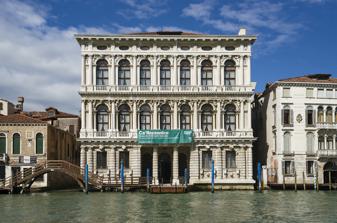
Building: Ca' Rezzonico
Country: Italy
Year built: 1758
Palazzo and art museum in Venice, Italy Ca' Rezzonico – Museum of 18th-century Venice The white marble façade of Ca' Rezzonico on the Grand Canal Click on the map for a fullscreen view Established 25 April 1936 ( 1936-04-25 ) Location Dorsoduro 3136, 30123 Venice , Italy Coordinates 45°26′0.33″N 12°19′36.54″E / 45.4334250°N 12.3268167°E / 45.4334250; 12.3268167 Type Art museum , Historic site Director Alberto Craievich Website carezzonico.visitmuve.it Ca' Rezzonico ( Italian pronunciation: [ˈka (r)retˈtsɔːniko] ) is a palazzo and art museum on the Grand Canal in the Dorsoduro sestiere of Venice , Italy. It is a particularly notable example of the 18th century Venetian baroque and rococo architecture and interior decoration, and displays paintings by the leading Venetian painters of the period, including Francesco Guardi and Giambattista Tiepolo . It is a public museum dedicated to 18th-century Venice ( Museo del Settecento Veneziano ) and one of the 11 venues managed by the Fondazione Musei Civici di Venezia . History Construction (17th-18th centuries) Ca' Rezzonico stands on the right bank of the Grand Canal of Venice , at the point where it is joined by the Rio di San Barnaba. The site was previously occupied by two houses, visible in early paintings of Venice in 1500, which a century and a half later were in a sad state of decay. They belonged to the Bon family , one of Venice's patrician clans. In 1649 the head of the family, Filippo Bon , a Procurator of the city and patron of the arts, decided to transform the two houses into a single large palazzo on the site. For this purpose he employed Baldassarre Longhena (1597-1682), the greatest proponent of Venetian Baroque , a style slowly replacing the Renaissance and Palladian architectural style. Longhena was the designer of the famous dome of the Church of Santa Maria della Salute , a Venice baroque landmark. By 1661 Longhena had combined the two earlier structures, and work had begun on the facade facing the canal, and had reached as high as the first, or Noble, floor. However, neither architect nor client was to see the completion of the Palazzo Bon: Longhena died in 1682, and Filippo Bon saw his finances ruined by the cost of the palazzo. He was forced to halt the work. View of the Grand Canal by Canaletto in 1726. The unfinished Palazzo is the white building the center on the left The Palazzo in the mid-19th century, by Carlo Naya Detail of the facade Filippo Bon died in 1712, and the unfinished palace, already decaying, was inherited by his sons and then grandsons, but none had the funds to complete the construction. In 1750 The Bons offered the unfinished palazzo to Giambattista Rezzonico , a banker and fabric merchant from Lombardy, whose family had bought a title of Venetian nobility in 1648, during the War of Candia war with the Ottoman Empire , when the Venetian state coffers were depleted. Rezzonico paid 60,000 gold ducats for the unfinished building. Municipal inspectors examined the building, and concluded that most of the structure was a ruin, in danger of collapse. Only the rear part of the building, completed up to the second floor, had a roof and could be saved. Rezzonico hired the most prestigious architect of his time, Giorgio Massari (1687-1766), who had built the churches of the Jesuits and the church of the Pietà in Venice, as well as the palazzo of the Grassi family, which faced the Rezzonico palace on the other side of the Grand Canal. A Canaletto painting of the early 18th century shows only the ground floor and first piano nobile completed, and a temporary roof protecting the structure from the elements. The Rezzonicos rushed the reconstruction along. In 1752, the accidental dropping of a piece of marble caused the scaffolding to collapse, dropping five stonemasons to the ground below. Massari largely followed the original plan of Longhena, but made a number of modifications to suit the lighter rococo tastes. He removed some ponderous double columns on the facade replacing them with more slender pillars, and eliminated a heavy plinth of columns, giving the building a lighter, more graceful appearance. He also installed a row of small oval windows above the larger windows on the second floor, adding light and a rococo touch. The facade was finished between 1750 and 1752. Turning his attention to the interior, Massari broke with Venetian custom and put the major ceremonial room at the back of the building, not overlooking the canal. He doubled the height of the ceiling in this room and eliminated walls to create a more dramatic space. He laid out a ceremonial route that would take visitors from the dock and gateway on the Grand Canal to a fountain in the interior courtyard, surmounted by the coat of arms of the Rezzonico in marble; then taking a triumphal hallway to the monumental stairway which took them up to the grand salon or ballroom. As soon as the salons were completed, their ceilings were painted with frescoes by Giovanni Battista Crosato and in trompe-l'œil by Girolamo Mengozzi Colonna . The interior work was nearly finished in 1756. The pinnacle of the Rezzonico's power and the Palazzo's grandeur came in 1758, when Carlo, the younger brother of Giambattista Rezzonico, was elected Pope as Clement XIII , the same year Ludovico Rezzonico married Faustina Savorgnan, uniting the two richest families in Venice. To mark that occasion, Rezzonico commissioned the most celebrated painter of Venice, the aging Giovanni Battista Tiepolo , to paint the ceilings of two salons, along painters with Gaspare Diziani and Jacopo Guarana . The palace was the site of further celebrations in 1759, when Aurelio Rezzonico was elected Procurator of San Marco , and in 1762, when Ludovico Rezzonico was elected to the same position. For three nights, the facades and interiors of the palace were lit with torches and candles in celebration. Upon his election as Pope, Carlo Rezzonico transferred a large part of the family art collection from Venice to Rome. 19th-20th century- decline and revival Fifty years after the completion of the palace, in 1810, the last member of the Venetian branch of the Rezzonicos, cardinal Abbondio of Pisa, died, bringing an end to the family line. The palace nearly became a Jesuit College, but went instead through several families, and in 1832 to Carlo Pindemonte, the grandson of a Piedomontese poet and political figure, Ippolito Pindemonte . Pindemonte sold all the furnishings and art collections of the palazzo. Only the frescos remained in situ. In 1837, Pindemonte sold the empty building to Count Ladislao Zelinsky, who in turn rented the palazzo to the Baron von Bülow, then to count Zichj Cerner. From 1840 to 1857, it was rented to the Duke of Modena and his family, which included Don Carlo, the Duke of Madrid, the pretender to the Spanish throne. Beginning in about 1850, the second floor of the palace was rented by the antiquarian and art dealer Jacobo Querci della Rovere, who used it as a gallery to sell paintings by Rubens, Rembrandt, Caravaggio, Canaletto, and other old masters. In the 1880s, it became the home of the painter Robert Barrett Browning , whose father Robert Browning , the poet, died in his apartment on the mezzanine floor in 1889. At this time, the American portrait painter John Singer Sargent also had a studio in the palazzo. In 1906 Browning received an offer from the German Emperor, Wilhelm II , to buy the building, but sold it instead to Count Lionello von Hierschel de Minerbi [ it ] , a deputy of the Italian parliament and a collector of modern art. The Palazzo became the setting for spectacular costume balls, celebrations by torchlight and candlelight, and concerts. American songwriter and composer Cole Porter rented Ca' Rezzonico for $4,000 a month in the 1920s. Porter engaged 50 gondoliers and employed a troupe of high-rope walkers to "perform in a blaze of colored lights". The global depression of the 1930s brought an end to Minerbi's funds and extravagance, and he sought a buyer for the Palace. After four years of negotiations, in June 1935 the city of Venice purchased the Palazzo and began to transform it into a museum of Venetian art from the 18th century. Works of art of the 18th century, including ceiling frescoes, from other houses and collections owned by the municipality were brought together in the Ca' Rezzonico, to accompany the original frescoes on the ceilings. The city also purchased additional works by Tiepolo , Guardi , Canova , and other artists to augment the collection. The building underwent a major restoration in the late 1970s and was completed in 2001. The ground floor and courtyard Ground floor passage from the Grand Canal to the inner courtyard and fountain Fountain in courtyard with Rezzonico coat of arms Grand stairway - Winter by Giusto Le Court Visitors typically arrived by gondola at the main entrance, opening onto the Grand Canal . The building is narrow and deep, with the facade on the canal only three rooms wide. Visitors passed through the entrance, and down a long corridor to the courtyard, where a fountain is placed, with the coat of arms of the Rezzonico family. The entrance to the streets of Venice is behind the fountain. From the ground floor, visitors climb to the Piano Nobile by the staircase of honour, which has marble balustrades decorated with statuary by Giusto Le Court . Le Court was the leading sculptor in Venice in the late 17th century, and worked closely on many projects with the first architect of the building, Longhena. Piano Nobile The Palazzo's ceremonial rooms are located on the piano nobile . The largest and most impressive is the grand salon or ballroom, fourteen by twenty-four meters in size, at the rear of the building. This room, created by Massari, is of double height, and appears even higher because of the trompe-l'œil architecture painted on the walls and ceiling by Girolamo Mengozzi Colonna (not by Pietro Visconti, as long believed). The centerpiece of the ceiling, painted by Giovanni Battista Crosato , depicts Apollo riding his carriage between Europe, Asia, Africa and the Americas. The coat of arms of the Rezzonico family, with a double-headed eagle, also is prominently displayed on the wall of the ballroom facing the entry door. The two enormous chandeliers made of wood and gilded metal, from the mid-18th century, are among the few fixtures that date to the original period of the building. The ballroom is now decorated with 18th century statues by Andrea Brustolon , including a statue of an Ethiopian warrior carved of ebony . The ballroom, the largest room in the Ca' Rezzonico The Chariot of Apollo fresco on the ceiling of the ballroom, by Giovanni Battista Crosato (1753) Trompe-l'œil decoration of the ballroom ceiling by Girolamo Mengozzi Colonna The Salon of the Allegory , a room decorated to commemorate the 1758 marriage of Ludovico Rezzonico, the nephew of Pope Clement XIII Rezzonico, and future procurator of San Marco, to Faustina Savorgnan, is also on the Piano Nobile . The ceiling has a large fresco by Giambattista Tiepolo and his son, Giandomenico Tiepolo, depicting the groom and his bride ferried by Apollo's chariot. It was one of the last works of Tiepolo in Venice, before his departure for Madrid in 1762. Tiepolo completed the work on the ceiling in only twelve days on the scaffolding. The Tiepolo fresco, like the paintings in the Grand salon, is framed by trompe-l'œil paintings of architecture, including a false balustrade, by Girolamo Mengozzi Colonna , who also did the painted frames in the Grand Salon. The painting depicts the bridal couple in a chariot, being led by the sun god, Apollo. Other allegorical figures include cupid blindfold, a flight of putti and doves, the figure of Fame, holding a trumpet; the three graces on a cloud; a bearded old man with a laurel crown symbolizing Merit; and a lion, the symbol of Venice, along with coats of arms of the two families. The furnishings of the salon included paintings and furnishings by Italian artists of the first half and mid-18th century, including portrait of Pope Clement XIII Rezzonico by Anton Raphael Mengs , a retable by Francesco Zugno , a pupil of Tiepolo, and a prie-dieu of carved walnut illustrating the fantasy of the Italian rococo style. A passage from the Salon leads to a small chapel , suspended over the Rio San Barnaba. The chapel was built by either Aurelio Rezzonico or Cardinal Rezzonico, the nephew of Pope Clement XIII, in the second half of the 18th century. Some of the original decoration remains, including the sculpted and gilded rococo stucco sculpture on the white walls, and a retable, The Virgin and Saints , by a pupil of Tiepolo, Francesco Zugno , and prie-dieu , or seat for kneeling and praying, in the twisting and turning Venetian rococo style. Wedding couple in chariot on the ceiling of the Salon of the Allegory, by Giambattista Tiepolo (1758) Francesco Falier by Bernardino Castelli The holy family and St. John the Baptist , by Francesco Zugno Tapestry with arms of the Tiepolo family The Salon of Pastels was originally a room for holding audiences; in that room the Papal Legate informed Cardinal Rezzonico that he had been elected Pope the day before. The ceiling is decorated with frescos depicting the Triumph of the Arts over Ignorance, presented in a trompe-l'œil painted frame, with allegorical scenes painted in the corners. The paintings, particularly The Triumph of Poetry , date from the time when Tiepolo was working in the main salon, and are usually attributed to either Giambattista Crosato or Gaspare Diziani of Belluno. The room takes its name from the number of pastel portraits by Rosalba Carriera and other notable Venetian artists. They include a fine pastel portrait of the opera singer Faustina Bordoni by Carriera. Another notable pastel portrait is that of Cecilia Guardi Tiepolo, wife of the painter Tiepolo, painted by her son Lorenzo. It was painted in 1757. Madonna orante - Rosalba Carriera Ritratto di gentiluomo in rosso - Rosalba Carriera Suor Maria Caterina Puppi - Rosalba Carriera Faustina Bordoni - Rosalba Carriera Lucietta Sartori - Rosalba Carriera Giambattista Sartori - Rosalba Carriera Gerolamo Maria Balbi - Marianna Carlevaris Cornelia Foscolo Balbi - Marianna Carlevaris Caterina Balbi - Marianna Carlevaris Marco Balbi - Marianna Carlevaris Ritratto di un bambino nobile -  Gian Antonio Lazzari Ritratto di un nobile - Gian Antonio Lazzari Ritratto di gentildonna - Gian Antonio Lazzari Cecilia Guardi Tiepolo - Lorenzo Tiepolo The Tapestry Hall features three large Flemish tapestries from the end of the 17th century, as well as sculpted and gilded furniture from the period. The ceiling frescoes represent The Triumph of Virtue , by Jacopo Guarana . The yellow door is also notable; it portrays a lacquered painting of a Chinese man with a parasol, surrounded by floral motifs, and dates from 1760. The Throne Room At the end of the piano nobile , looks out at both the Grand Canal and the Rio San Barnaba. It takes its name from an elaborate gilded and sculpted wooden throne which was used during the brief visit of Pope Pius VI in 1778, on his way from Rome to Vienna. It was also the bridal chamber of Ludovico Rezzonico and Faustina Savorgnan. Besides the throne, the other notable features of the room are the ceiling frescos, titled The Allegory of Merit , which were painted by Tiepolo and his sons in just twelve days. The furniture in the room is also notable, particularly sculpted and gilded tables, mirrors and candlesticks, ornamented with statues of putti and figures representing the different virtues. The room also features several fine Chinese porcelain vases. Allegory of Merit Accompanied by Nobility and Virtue Giambattista Tiepolo Gian Rinaldo Carli 1749 by Bartolomeo Nazari Gerolamo Maria Balbi by Fortunato Pasquetti Pietro Barbarigo detto lo Zoppo by Bernardino Castelli The Tiepolo Hall Has the third of the four Tiepolo ceilings in the building, called Nobility and Virtue defeating Ignorance . Unlike the other Tiepolo ceilings, this ceiling, painted in 1744–45, was not made for the Ca' Rezzonico, but for the family of Pietro Barbarigo for his own house in Santa Maria del Giglio. It was bought by the city of Venice in 1934 and installed in the museum. The room also displays paintings by Venetian artists, including Pietro Longhi , Francesco Guardi , and two early works in oval frames by Giambattista Tiepolo from 1715 to 1716. The furnishings also pieces of Venetian baroque furniture, including a gaming table, and an ornate painted secretary, or cabinet, used to hold previous objects, made in Germany in the 18th century. Nobility and Virtue defeating Ignorance by Giambattista Tiepolo San Rocco by Giuseppe Angeli Giacomo il Maggiore by Giuseppe Angeli St Martin of Tours by Giambattista Tiepolo Saint Blaise by Giambattista Tiepolo Old man with diadem by Giandomenico Tiepolo Young man with helmet by Giandomenico Tiepolo The library (or Morlaiter hall) with four large bookcases filled with small sculptures in terra-cotta or baked earth by the Venetian sculptor Giovanni Maria Morlaiter (1699-1781), which were acquired for the museum by the City of Venice in 1935. The ceiling has a fresco on the same theme as the Tiepolo fresco in the Throne Room, Allegory of Merit , by Mattia Bortoloni . Lazzarini Hall The Lazzarini Hall takes its name from the Venetian painter Gregorio Lazzarini , from the end of the 17th century. The three large mythological paintings in the room were attributed to him in the 19th century. More recent scholarship attributes one painting in the room, Orpheus massacred by the Bacchanantes , to Lazzari. The others are now attributed to Antonio Bellucci and Antonio Molinari . The five oval paintings on the ceiling, also on mythological themes, are by Francesco Maffei , from the end of the 17th century. The room also features a very fine marquetry desk, inlaid with ivory and decorated with gilded bronze, by the ebenist Pietro Pifetti, signed and dated 1741. Allegory of Merit by Mattia Bortoloni Hercules and Omphale by Antonio Bellucci Brustolon Hall The Brustolon Hall is devoted to the sculpted furniture and carved figures of Andrea Brustolon , the most celebrated Venetian baroque wood sculptor. The works displayed are dated 1706, and use different colored woods, including ebony, and extremely ornate baroque curves and twists to portray action and emotion. The room also features a notable chandelier with multi-colored glass in floral forms from the Murano glass workshop of Giuseppe Briani, made in the middle of the 18th century. Murano glass chandelier in the Brustolon Hall by Giuseppe Briani (mid-18th century) Allegory of the fortitude by Nicolas Régnier The suicide of Cato by Giambattista Langetti Tantalus chained by Giambattista Langetti Lot and his daughters by Pietro Ricchi Ceiling from palazzo nani in Ca'Rezzonico-museum Africa America Europa Asia Portego In the traditional structure of the Venetian palace, the portego , or passing lounge, was the largest room of the building, intended to play the role of a performance room. This space today presents marble busts of the eighteenth century representing allegorical portraits and figures, while the walls are covered with Red Verona marble . Lucretia by Filippo Parodi Italian sculptor Baroque of the Genoese school , pupil of Gian Lorenzo Bernini . Active in Padua and Venice. Allegory of Envy by Giusto Le Court . Pair of Atlantis marble supporting a lintel chimney by Alessandro Vittoria (1525 -1608) a sculptor Mannerist of the Venetian school. A marble bust of the Pope Innocent XI above the door. Busts of Democritus and Heraclitus by Giuseppe Torretti . Portego Lucrezia by Filippo Parodi Allegory of Envy by Giusto Le Court Atlas by Alessandro Vittoria Atlas by Alessandro Vittoria Bust of the Pope Innocent XI Democritus by Giuseppe Torretti Heraclitus by Giuseppe Torretti Second floor galleries Portego paintings The second (third, in U.S. use), or upper floor, contains a series of galleries displaying Venetian paintings and decorative arts from the 18th century. Several major paintings by Canaletto are on display, including Architectural Caprice and two views of the Grand Canal, painted in 1719-20 during his youth. They marked the beginning of his famous series of Venice scenes. They were purchased for the museum by the City of Venice in 1983. Another large-scale depiction of the port The festival of Saint Martha by Gaspare Diziani , is also on display, along with several celebrated scenes of life in Venice during the period by Francesco Guardi . Ritratto del cardinale Federico Corner - Bernardo Strozzi Ritratto di vecchia - Pietro Bellotti Ritratto di gentiluomo in parrucca - Sebastiano Bombelli Pastorale - Francesco Zuccarelli La Sagra di Santa Marta - Gaspare Diziani Veduta di porto fluviale - Luca Carlevarijs Prospettiva con portico - Giuseppe Moretti Il convegno diplomatico - Francesco Guardi Il rio dei Mendicanti - Canaletto Canal Grande da Palazzo Balbi a Rialto - Canaletto Mucius Scaevola in front of Porsenna - Giovanni Antonio Pellegrini Interno della basilica di San Pietro a Roma - Giovanni Paolo Panini La comunione di San Filippo Neri - Giuseppe Angeli Ritratto di gentiluomo in rosso - Niccolò Cassana Giustina Donà dalle Rose - Lodovico Gallina Ritratto del Senatore Giovanni Correr - Antonio Bellucci Ragazzo con piffero - Domenico Maggiotto Ragazzo con mela - Antonio Marinetti Testa di vecchio barbuto - Giuseppe Nogari Madonna leggente - Francesco Capella Parlor Room The Parlor Hall takes its name from Francesco Guardi's painting: The Parlor of the Nuns at San Zaccaria (1740-1745) exhibited in the hall with | The Foyer of Dandolo's palace in San Moisè . The fresco of the ceiling entitled: Conjugal Concorde crowned by Virtue in the presence of Justice, Prudence, Temperance, Fame, Abundance is a work of Costantino Cedini (Padua, 1741 - Venice, 1811), member of the Guild of the painters of Venice and professor at the Academy of Fine Arts of Venice. The fresco was originally in the palace Nani in Cannaregio. It was transferred in the 1930s to its current location. The frame surrounding the fresco is older than a century ago and is due to the quadraturist Antonio Felice Ferrari (1667 - 1720). The room with Francesco Guardi's famous painting The fresco of Costantino Cedini The Parlor of the Nuns at San Zaccaria by Francesco Guardi The Foyer of Dandolo's palace in San Moisè by Francesco Guardi Portrait of Francesco Guardi by Pietro Longhi Martyrdom of Saint Theodora of Rome by Giambattista Tiepolo View of St. Mark's Basin Samuel Egerton by Bartolomeo Nazari Benedetto Ganassoni by Pietro Longhi squall by Giuseppe Zais Other Venetian artists whose works can be seen on this floor include Cima da Conegliano , Alvise Vivarini , Bonifacio de' Pitati ; Tintoretto , Schiavone , the Bassano family, Paolo Fiammingo , Lambert Sustris ; Padovanino and Carpinoni , Pietro Vecchia , Giovanni Segala , Palma il Giovane , Bernardo Strozzi , Francesco Maffei , Giovan Battista Langetti , Pietro Liberi ; Balestra , Niccolò Bambini , Piazzetta , Nicola Grassi , Pietro Longhi , Rosalba Carriera , Sebastiano and Marco Ricci , Pellegrini , Amigoni , Antonio Marini , Zuccarelli , Zais , Giuseppe Bernardino Bison , Natale Schiavoni , Ippolito Caffi , Mancini, and Emma Ciardi . Frescos from Villa Zianigo A section on the second floor contains rooms with of frescos by Giandomenico Tiepolo , son of Giambattista Tiepolo , which were originally in the Villa Zianigo, near Mirano . The hallway In the corridor leading to the hall, on the left wall, a scene of the liberated Jerusalem of the Cup: "Renaud who abandons the Garden of Armida" by Giandomenico Tiepolo, who was on the ground floor of the villa from Zianigo. On the right wall of the vestibule two canvases of Nicolò Bambini : Achilles and the girls of Licomede and The Sabines' kidnapping ; overcoming these two canvases The Apotheosis of Venice by Francesco Fontebasso ; on the right, an "Allegory of Summer"; on the back wall: Falcon chasing a flock of sparrows on the run by Giandomenico Tiepolo. Achille e le figlie di Licomede by Nicolò Bambini Ratto delle Sabine by Nicolò Bambini Apoteosi di Venezia by Francesco Fontebasso Rinaldo lasciando il giardino d'Armida Camerino del falchetto Falchetto che piomba sullo stormo di passeri in fuga Pulcinella was a standard character in Italian Commedia dell'arte since the 17th century, a figure for ridicule and satire; he  wore a tall white hat and gown, a mask, and carried a club or long forks. The frescos were begun in about 1759, and illustrate the stories of Pulcinella in various comic or satiric scenes. They were originally made by the elder Tiepolo for his own country house. They were finished in about 1797. Another important Tiepolo work is displayed in tho section; the New World ; a long fresco in the corridor which was originally on the ground floor of the Villa Zianigo, depicting a line of Venetians, including one in a Pulcinella costume with a long a fork, waiting to look into a magic lantern presentation, Promenade is said to show Tiepolo himself, to the right, looking at the scene ironically through his eyeglass. On the opposite wall are two more scenes, Promenade and Minuet , showing, also in a certain ironic vein, Venetian aristocrats dancing and promenading. The Pulcinella Room, in this section, contains a group of three frescoes by Giandomenico Tiepolo from the Villa, called Pulcinella in Love , Pulcinella and the Saltimboques , and the Departure of Pulcinella . The round fresco on the ceiling depicts Pulcinella seen from below walking across a tightrope. These paintings were made between 1793 and 1797 at the Villa Zianigo, at the time of the first occupation of Venice by the French, and the beginning of downfall of the Venetian Republic, and its particular style of life and art. The Pulicinella section contains two more rooms, the Cabinet of the Centaurs and the Cabinet of Satyrs , with monochromatic scenes by Giandomenico Tiepolo of themes and creatures. The ceiling of the Cabinet of Centaurs has a red monochrome meed image called Rhapsody , which is said to be a tribute to the poet Homer, along with medallions and images of mythological scenes and creatures. On the ceiling is a large rectangular painting of Scenes from Roman History , and, over the doors, more images of both male and female satyrs. The Chapel is a room which displays paintings by Giandomenico Tiepolo for the chapel of the Villa Zianigo, which was consecrated in 1758. The paintings are signed by Tiepolo with the date 1759. The main figure in the paintings is Saint Jerome Émilien, depicted with handcuffs to represent his imprisonment in 1511 by soldiers of the Holy Roman Empire, and his liberation, according to the legend, through the intervention of the Virgin Mary. Minuetto in villa di Zianigo Ceiling of Mondo Novo Hall Centauro che rimuove una satira La danza dei satiri L’altalena del satiro Pulcinelli a riposo Pulcinella innamorato Il casotto dei saltimbanchi Altalena dei pulcinelli - Ceilling Madonna col Bambino adorata da San Girolamo Miani e da San Giacomo apostolo Hiëronymus Emiliani Antonio Guardi Room Commissioned by Maria Barbarigo Savorgnan from the painter Antonio Guardi , the frescoes of this room were covered with plaster during the nineteenth century and found during a restoration of the Palace Barbarigo Dabalà in 1936. Detached and mounted they were transferred to Ca' Rezzonico. They are three in number: Minerva ; Venus and Love before Vulcan's forge ; and Apollo . The frescoes were framed with plasterwork. These restored frescoes are the only examples of this type of work by Guardi. The Veiled Lady , represents the allegory of Purity, is the work of the Venetian sculptor Antonio Corradini, who was known for his depiction of figures under veils. Minerva Apollo Venere e Amore di fronte alla fucina di Vulcano Battel Gianantonio Guardi Duel between knights Gianantonio Guardi The Veiled Lady (1772) by Corradini Longhi Hall The paintings in this room offer the opportunity to compare two different trends in the Venetian painting school of the Eighteenth century: vivid, sensual, rococo, visible in the allegorical and mythological works of Giambattista Tiepolo , with a ceiling, "zephyr and Flore" ironic and the critical spirit of the Venetian Lights, visible in the paintings of Pietro Longhi hanging on the walls. The canvas of Tiepolo, painted in the 1730s for Ca' Pesaro, is part of the beginnings of his work. The joint presence of Zephyr, one of the four winds, and Flore is a reference to spring, so to fertility. The colors are bright and transparent. The artist has virtually drawn sensual flesh tones and accentuated color contrasts. Pietro Longhi's series of paintings on the walls depict scenes from everyday life; a visit to a painting studio, a hairdresser at work, scenes of family and family life, concerts, events and entertainment. Longhi appears in them as an insightful observer of forms and ways of life, submitting in detail the empty habits and pompous weaknesses of his heroes and their world. He distinguishes himself by presenting house interiors as, to a certain extent, by Canaletto with his vedute. Longhi Hall Longhi Room - Ceilling by Giambattista Tiepolo La filatrice 1740, by Pietro Longhi Le lavandaie 1740 La Polenta 1740 La venditrice di frittole 1755 L'allegra coppia 1740 Il concertino in famiglia 1752 Il Ciarlatano 1757 La cioccolata del mattino 1775 La scuola di lavoro 1752 La venditrice di essenze 1756 La furlane 1750 Famiglia Patrizia 1755 La famiglia Rezzonico 1758 Portrait of William Graham (2e duc de Montrose) 1755 Colloquio fra baute 1760 La visita al convento 1760 La visita in bauta 1760 Il gigante Magrath 1760 Gli alchimisti 1757 Ritratto di Adriana Giustinian Barbarigo 1776-1779 La pettinatrice 1760 L'indovina 1752 La passaggiata a cavallo 1755-1760 La prova dell'abito 1760 La toeletta 1760 Il parrucchiere 1760 Visita all'ammalato 1774 Visita del frate 1775 L'ambasciata del moro 1751 Il rinoceronte 1751 L'atelier del pittore 1740 Green lacquer room The decoration of this piece ( Sala delle Lacche Verdi ) is a set of furniture painted green and gold, called Salotto Calbo-Crotta with chinoiserie motifs, very popular in Venetian eighteenth century. The set comes from Palazzo Calbo Crotta in Cannaregio . On the ceiling of the hall is the fresco of Giovanni Antonio Guardi's triumph of Diana, from the Barbarigo-Dabalà palace to Angelo Raffaele. The allegorico-mythological work, created in the 1850s, is a perfect example of the talent of the artist in the style of rock, bright and full of fantasy. The walls of the room are decorated with vedute and landscapes. Landscape with monks and travelers and Landscape with mill and laundress by Marco Ricci , Italian vedute engraver and painter. Main initiator Venetian landscape in the eighteenth century. Caprice with an arch and Caprice with the fountain of Neptune by Luca Carlevarijs . Landscape with marine and Landscape with a caravan by Johann Anton Eismann, an Austrian painter born in Salzburg and active in Verona and Venice. He mainly painted scenes of port and battle genre. He died in Venice in 1698. Landscape with a waterfall and Landscape with a marine by Jacob de Heusch , Dutch painter of the golden century. He is known for his paintings of Italian landscapes. From Giuseppe Zais , already met in other rooms: Landscape , Landscape with shepherds , Landscape with milking Green lacquer room Trionfo di diana - Ceiling Paesaggio con monaci e viandanti by Marco Ricci Paesaggio con mulino e lavandaie by Marco Ricci Capriccio con arco by Luca Carlevarijs Capriccio con la fontana di Nettuno by Luca Carlevarijs Paesaggio con marina by Johann Anton Eisman Paesaggio con Carovana by Johann Anton Eisman Paesaggio con cascata by Jacob de Heusch Paesaggio con marina by Jacob de Heusch Paesaggio con pastore by Giuseppe Zais Paesaggio by Giuseppe Zais Paesaggio con la mungitura by Giuseppe Zais Paesaggio con riposo al torrente by Giuseppe Zais Third Floor and mezzanine: Martini Collection and Mestrovich Collection The third and top floor (fourth floor in U.S. usage) has a recreation of an 18th-century Venetian pharmacy, which was reconstituted in 1936 with original materials from a pharmacy of the period. It also includes an art gallery devoted to the collection of 264 paintings of collector Egidio Martini, including works from the 15th to the end of the 19th century by the major Venetian masters. It occupies nearly the entire third floor. It includes important works by Bernardo Strozzi , Francesco Maffei , Pietro Vecchia , the Tiepolos father and son, Giambattista Piazzetta , Gaspare Diziani , and other major Venetian masters. The mezzanine, reached by the stairway to the ground floor, contains another gallery displaying the Mestrovich Collection, by Ferrucio Mestrovich, whose family lived in Dalmatia , and who emigrated to Venice in 1945. He donated his collection to the museum in December 2001 and October 2009. It consists of about thirty paintings from the 15th to 20th century. It includes major works by Jacopo Tintoretto and Bonifazio Veronese , among others. Other major works that can be seen on the top floor include the historical The Death of Darius by Giovanni Battista Piazzetta ; and a collection of three portraits by Pietro Bellotti . Also represented in the museum collection, with a pastel, is the Venetian artist Maria Molin . See also List of buildings and structures in Venice References